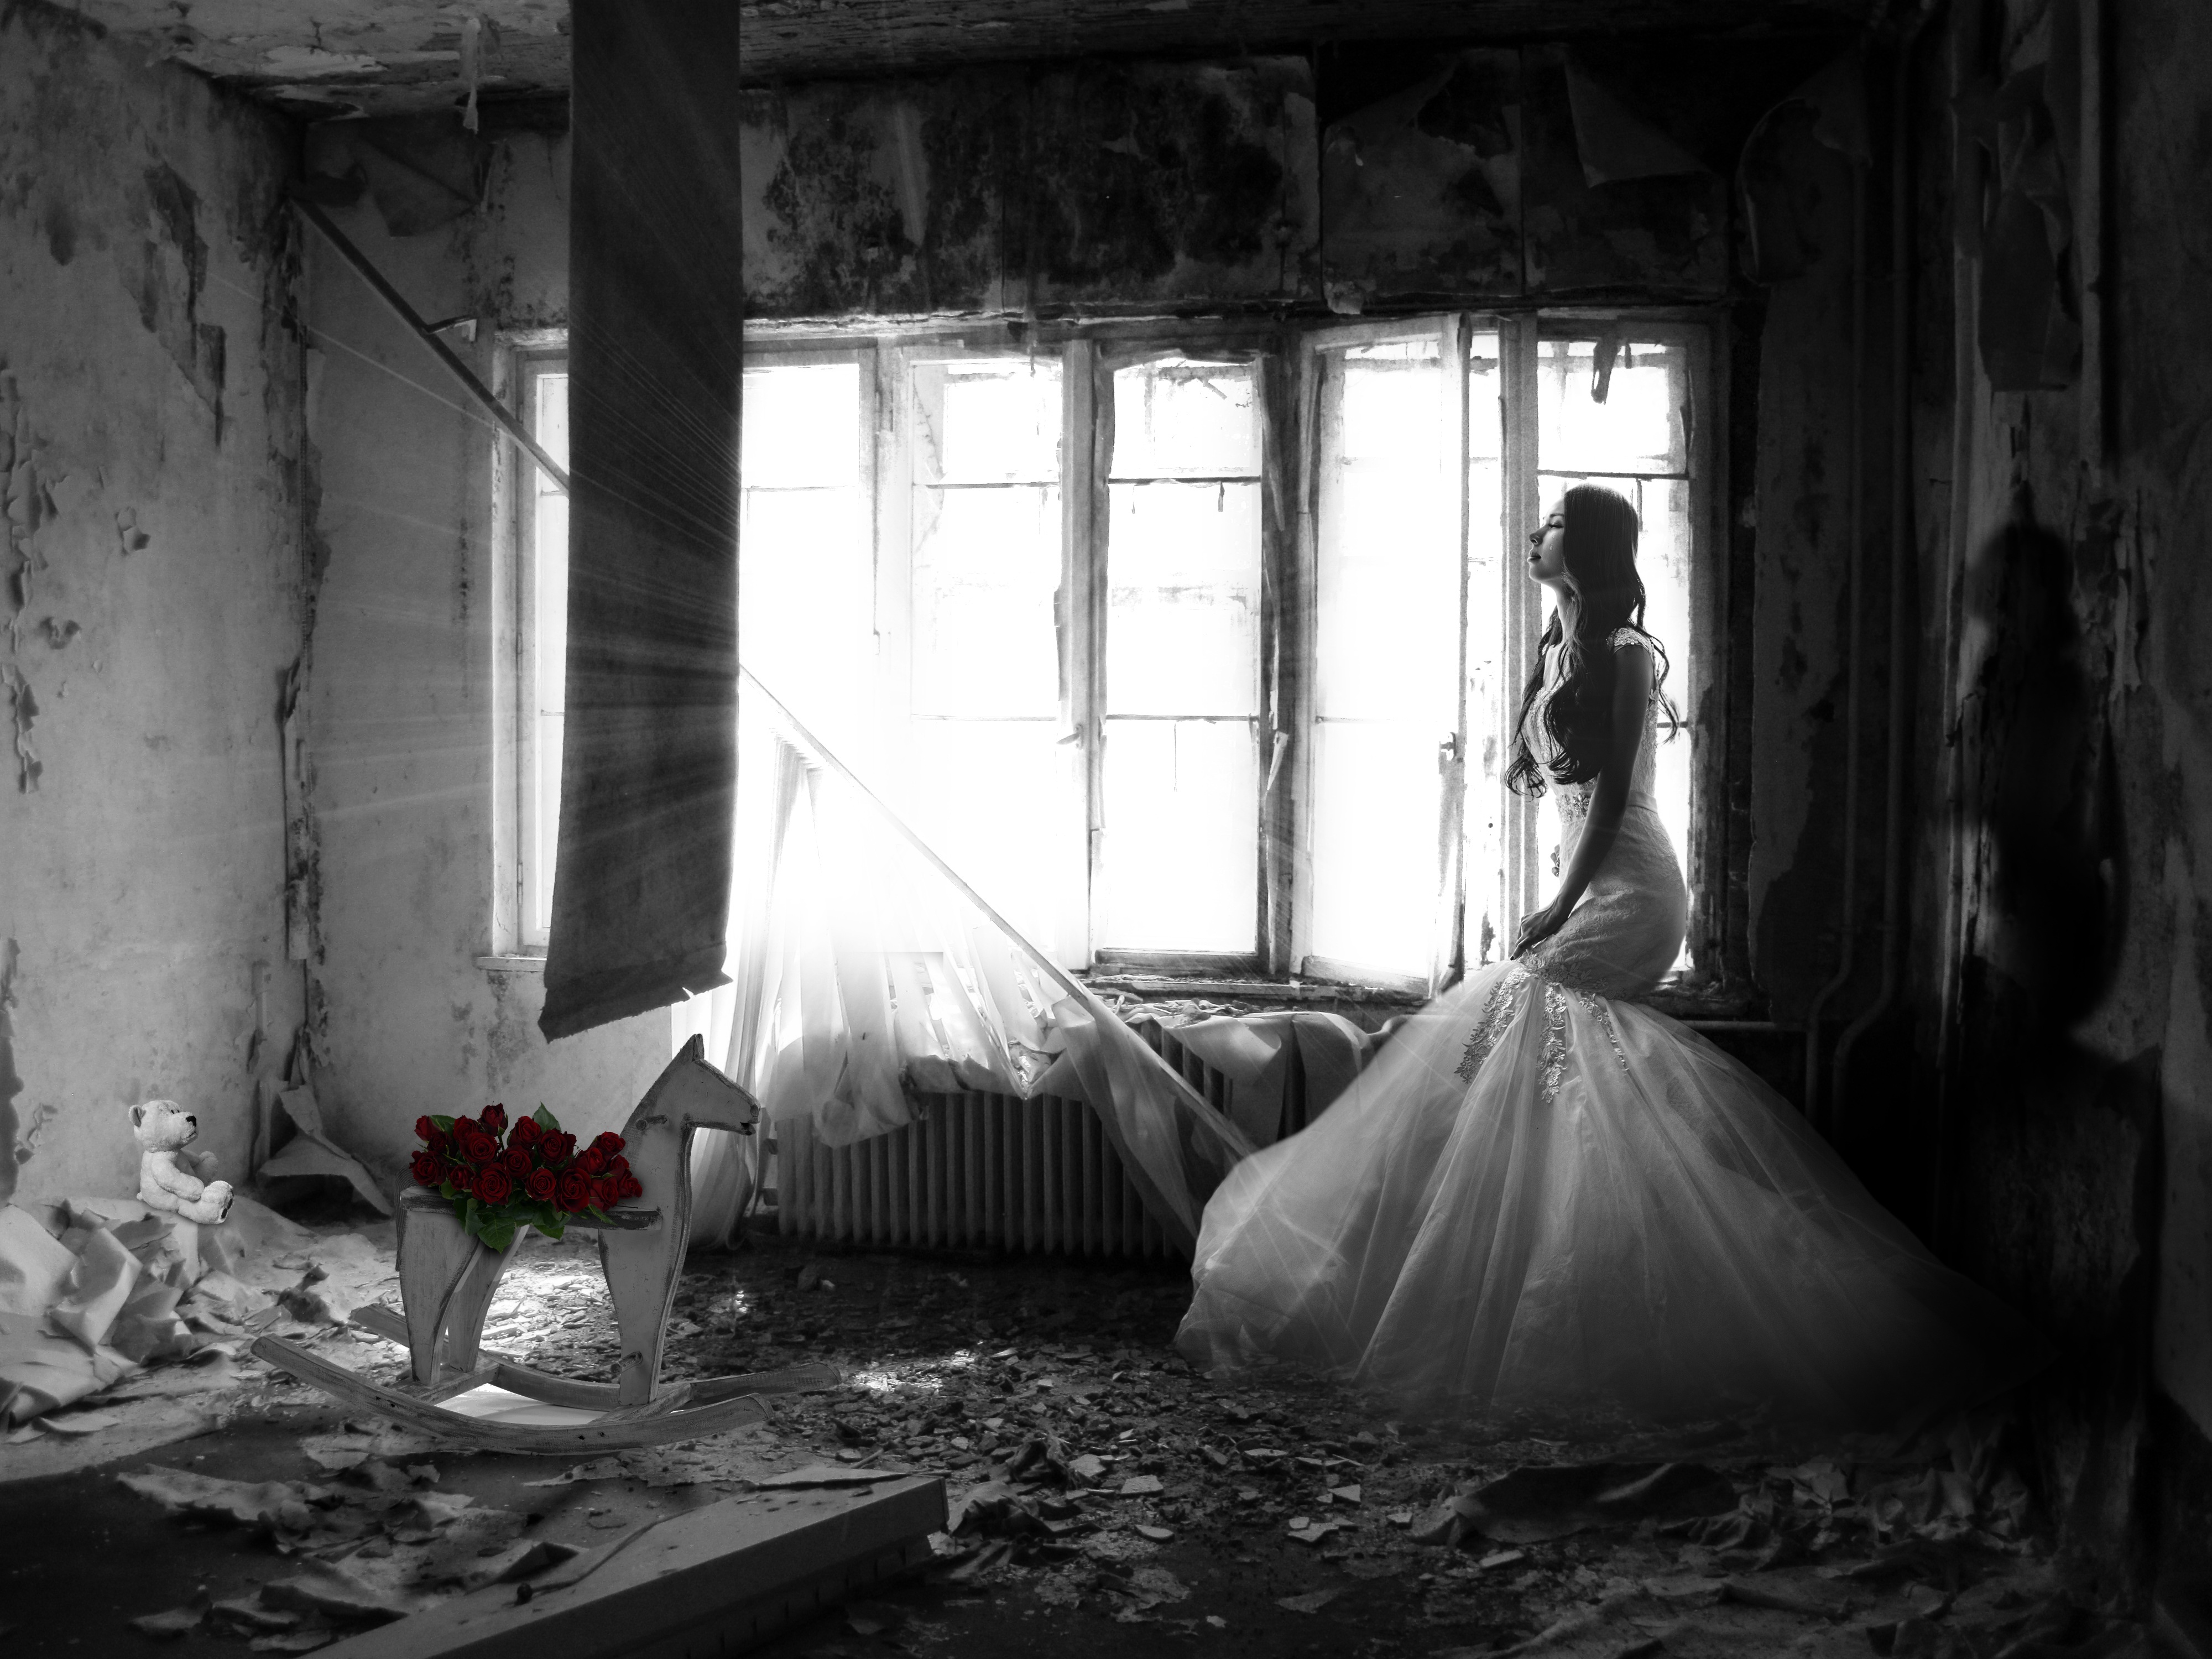
person, black and white, woman, white, photography, atmosphere, mystical, female, sadness, grunge, darkness, decay, ruin, black, room, monochrome, lonely, wedding, destroyed, sad, dream, photograph, snapshot, disaster, image, pain, destruction, fate, mood, collapse, mourning, despair, demolished, bursts, abandonment, monochrome photography